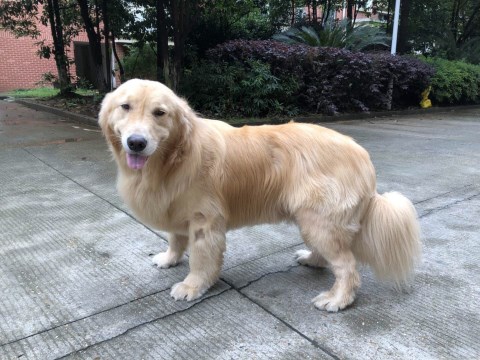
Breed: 5355-n000126-golden_retriever